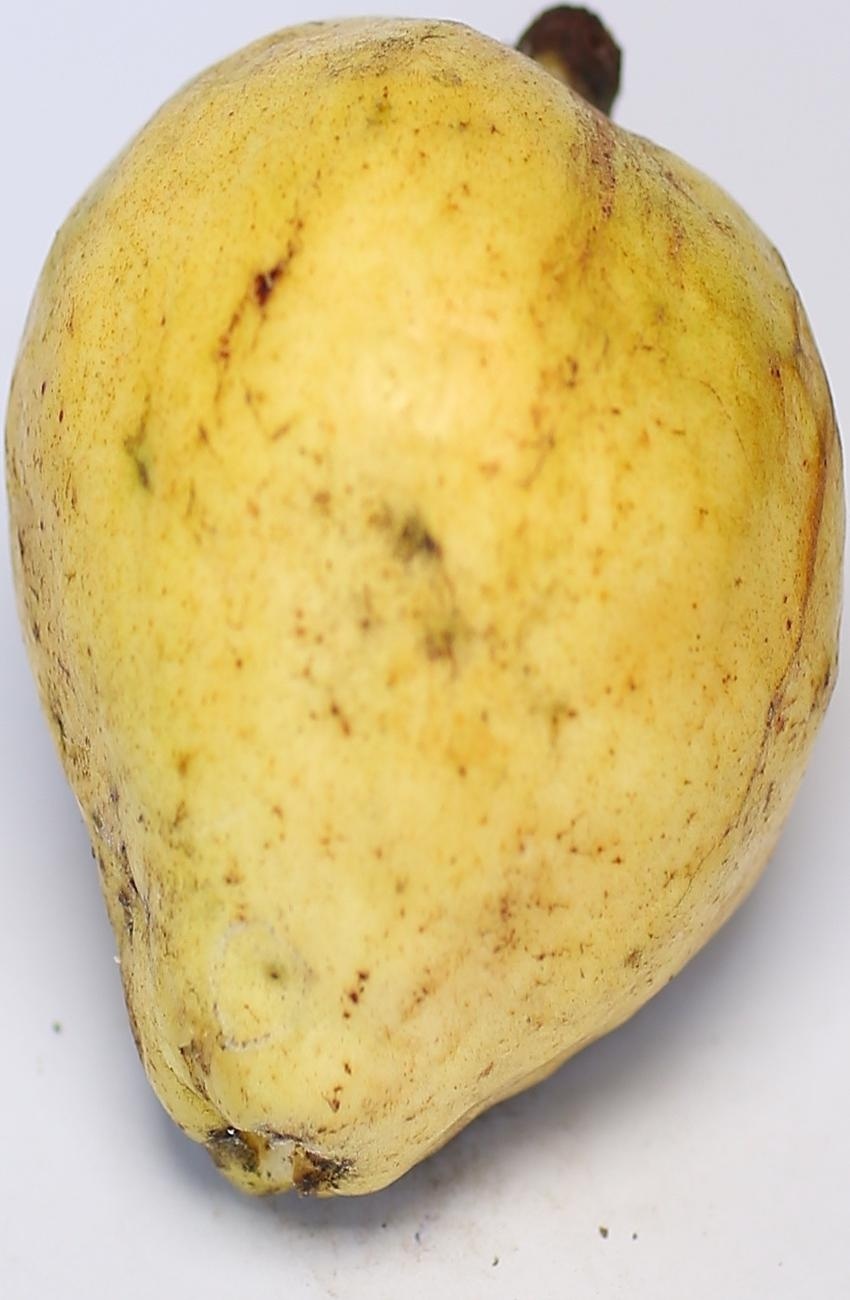
Maturity: ripe
Variety: riyali